Western Wall

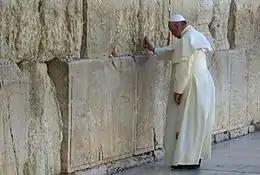
Pope Francis at the Western Wall

According to Jewish Law, one is obliged to grieve and rend one's garment upon visiting the Western Wall and seeing the desolate site of the Temple. Bach (17th century) instructs that "when one sees the Gates of Mercy which are situated in the Western Wall, which is the wall King David built, he should recite: Her gates are sunk into the ground; he hath destroyed and broken her bars: her king and her princes are among the nations: the law is no more; her prophets also find no vision from the Lord". Some scholars write that rending one's garments is not applicable nowadays as Jerusalem is under Jewish control. Others disagree, pointing to the fact that the Temple Mount is controlled by the Muslim "waqf" and that the mosques which sit upon the Temple site should increase feelings of distress. If one hasn't seen the Wall for over 30 days, the prevailing custom is to rend one's garments, but this can be avoided if one visits on the Sabbath or on festivals. According to Donneal Epstein, a person who has not seen the Wall within the last 30 days should recite: "Our Holy Temple, which was our glory, in which our forefathers praised You, was burned and all of our delights were destroyed".